Fernand Chapsal

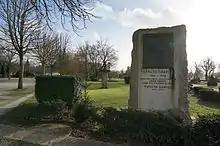
Monument to Chapsal in the public garden in Saintes

He was the grandfather of the author Madeleine Chapsal and the great-grandfather of the author Jérôme Hesse.